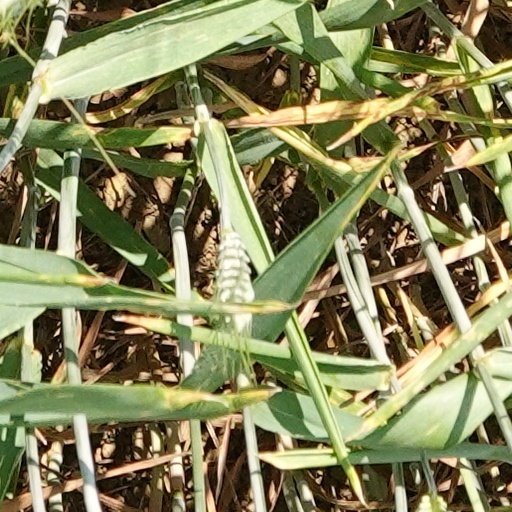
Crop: wheat